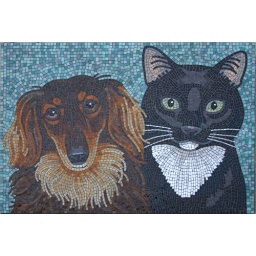
This was done for the floor of the entrance to an animal hospital in Naples, Florida.